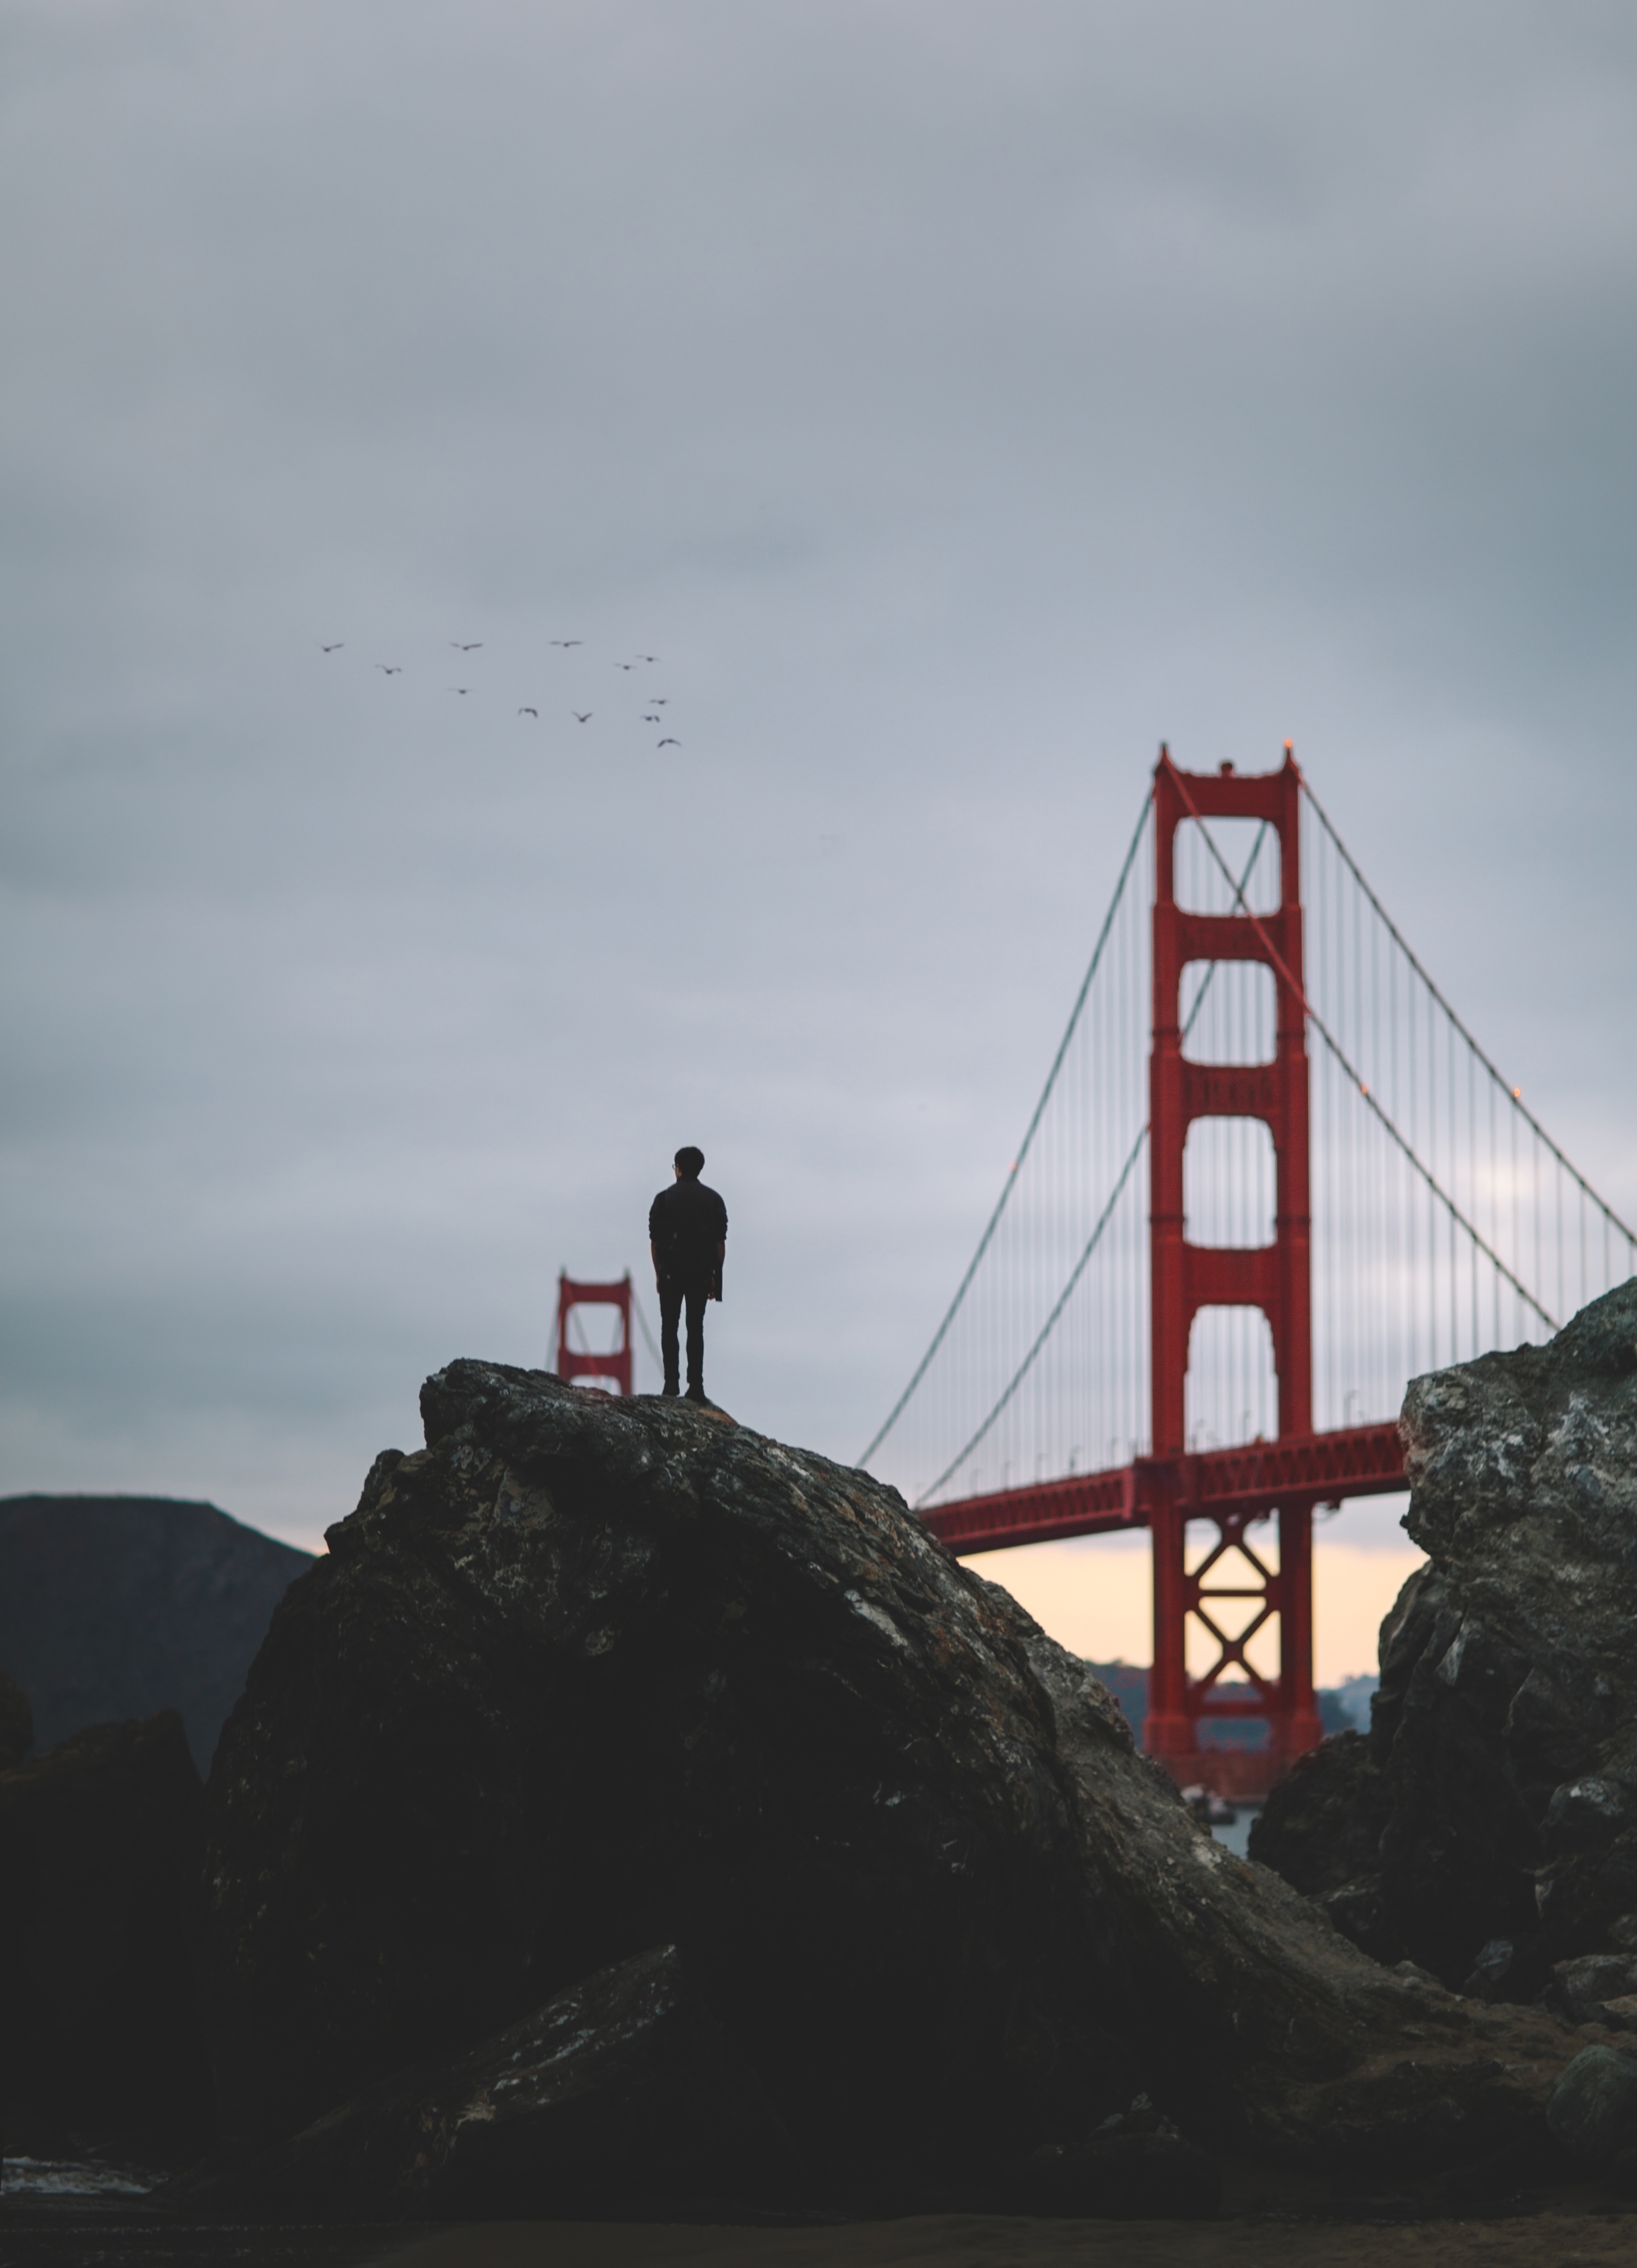
sea, coast, rock, mountain, cloud, architecture, sky, bridge, hill, san francisco, tower, landmark